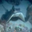
Label: ray